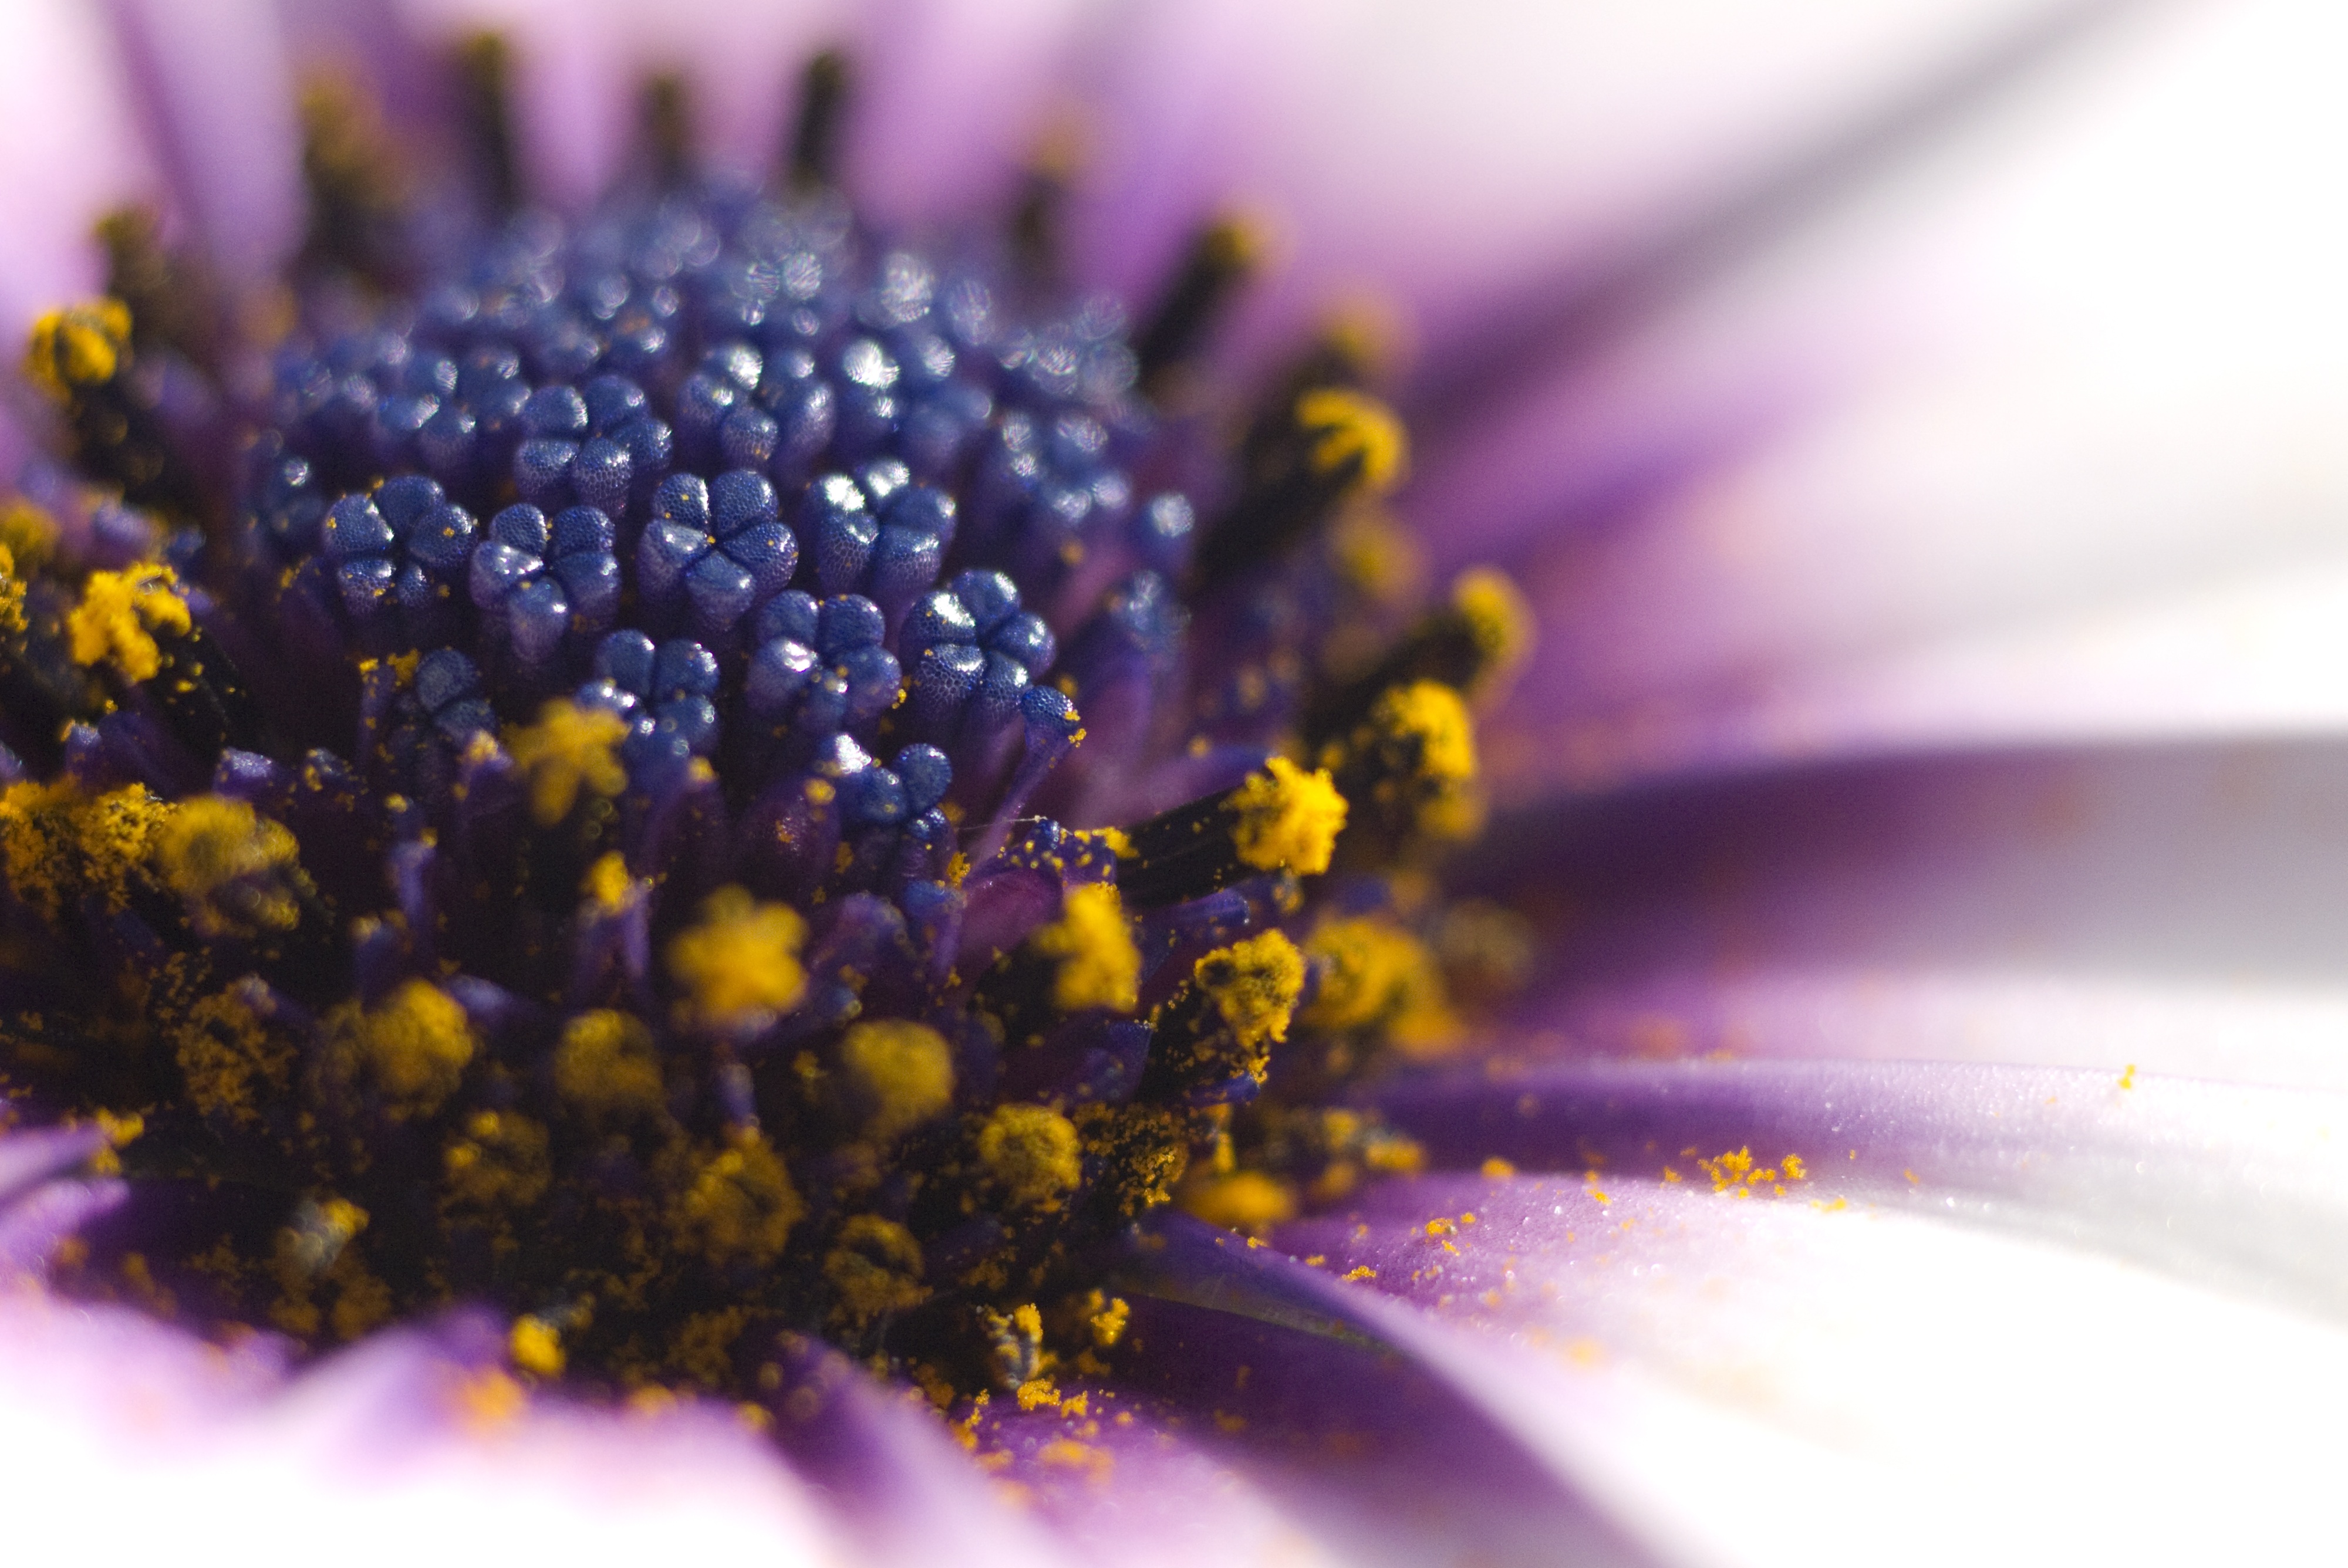
nature, blossom, plant, photography, flower, purple, petal, floral, daisy, pollen, spring, macro, yellow, flora, wildflower, close up, mauve, nectar, osteospermum, macro photography, flowering plant, daisy family, african daisy, land plant